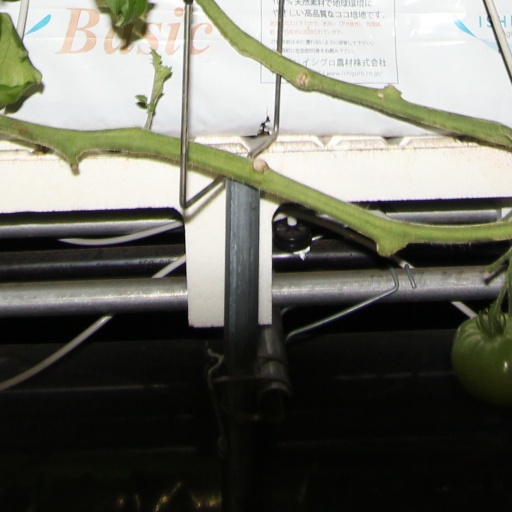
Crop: tomato